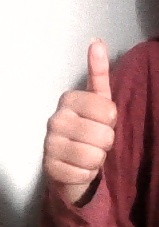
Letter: aleff